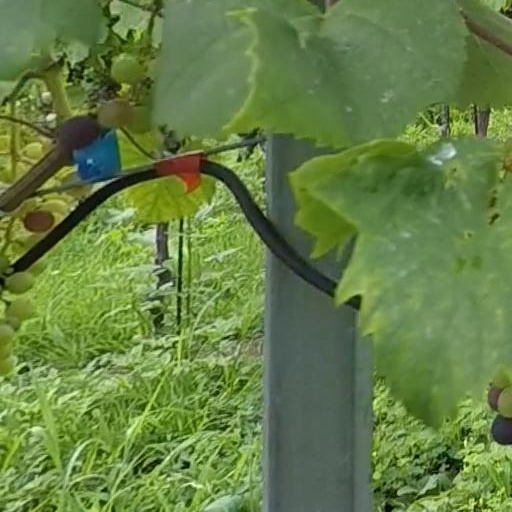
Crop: grape